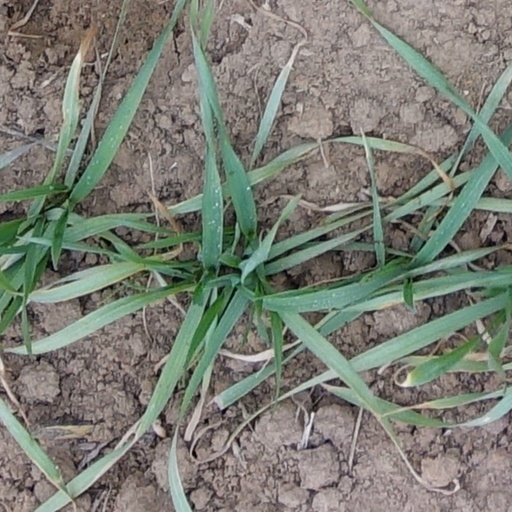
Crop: wheat